Marie Fox

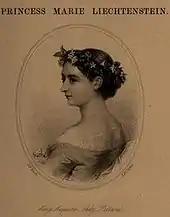
An illustration of Marie on the cover of her book, "Holland House"

Rumours about Marie's biological parentage continued to circulate throughout her marriage. Soon after the wedding the Marquis de Montaigu publicly denied the rumour that he was the princess's father and that her mother had died in childbirth.